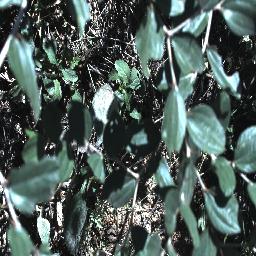
Label: chinee_apple